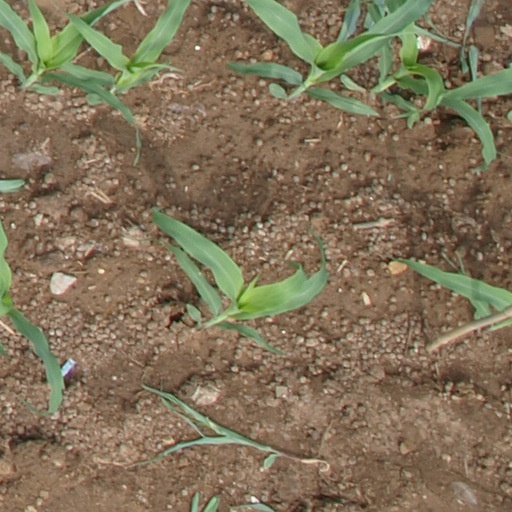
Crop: maize; corn